Vanesa Cejudo

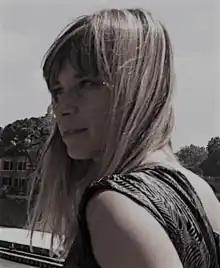

Vanesa Cejudo Mejías is a Spanish sociologist, and a researcher and critic of contemporary visual culture. She advocates for the use of art in education, having worked both as an artist and as a professor at the Pontifical University of Salamanca. She also promotes the work of women in the Spanish art community as a director of the Asociación de Mujeres en las Artes Visuales (MAV) (the Association of Women in the Visual Arts).